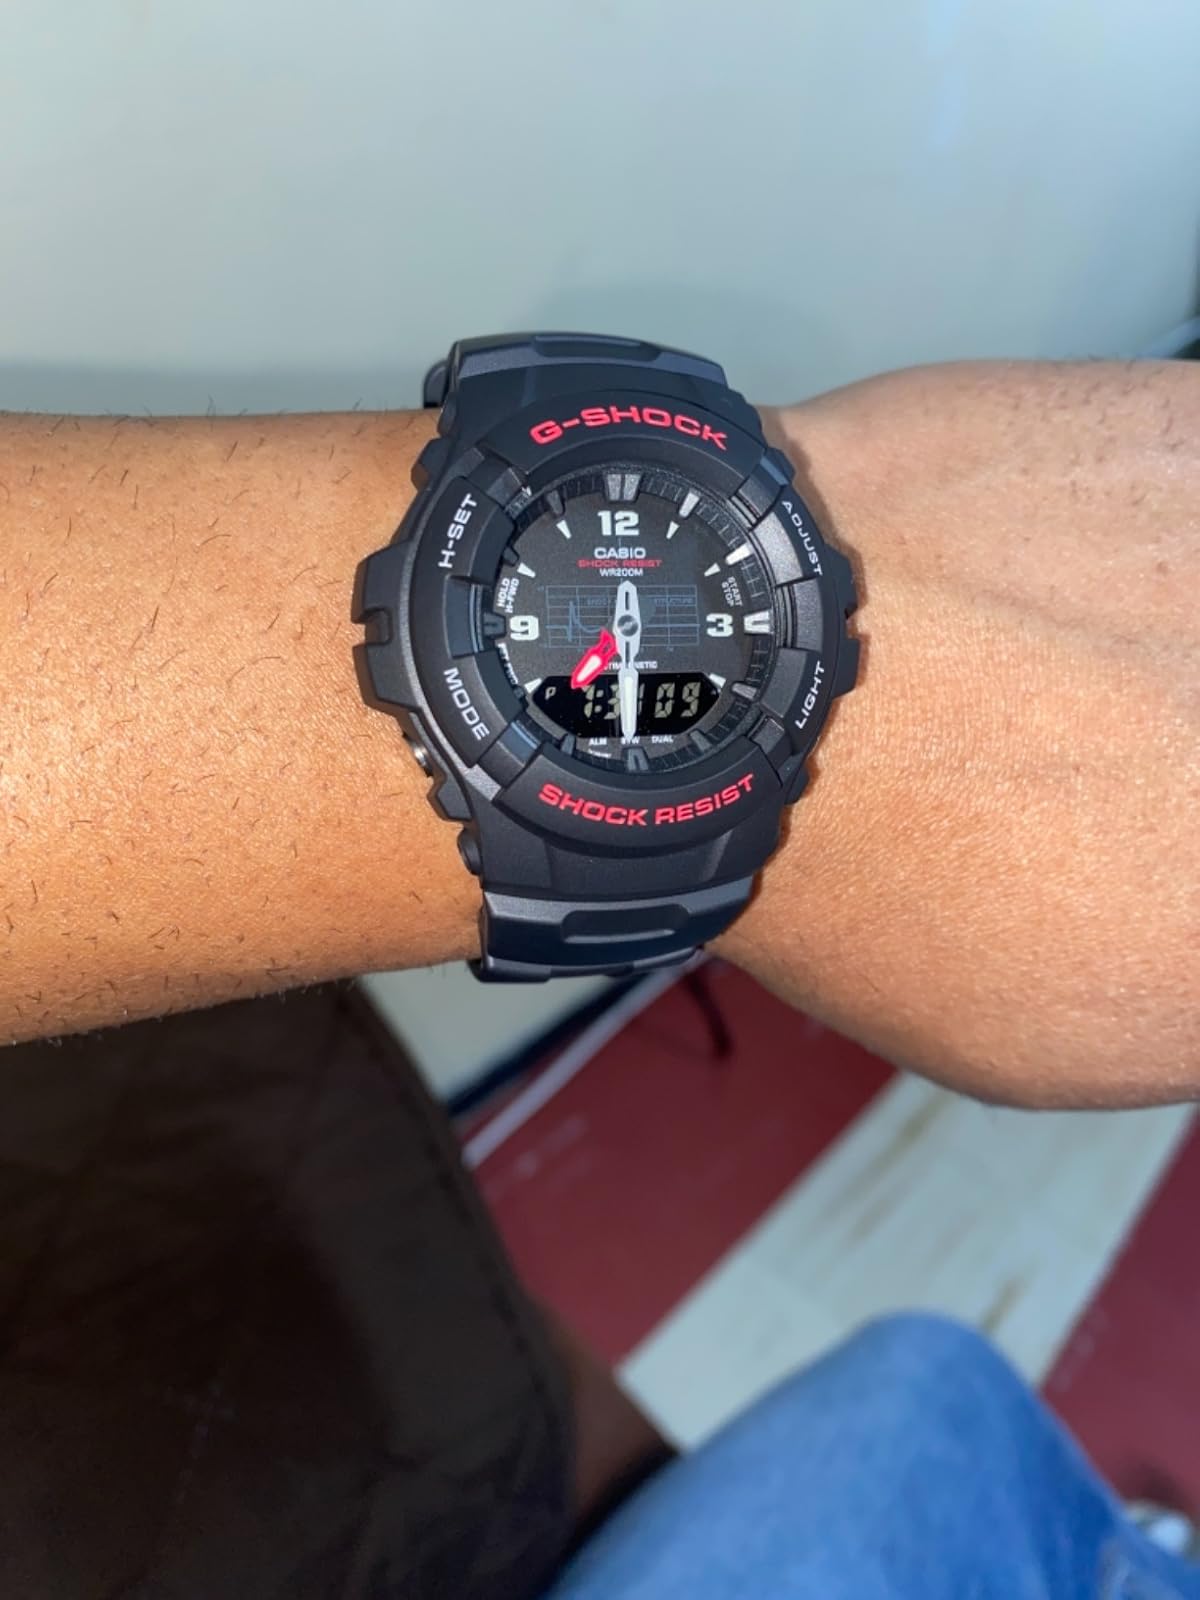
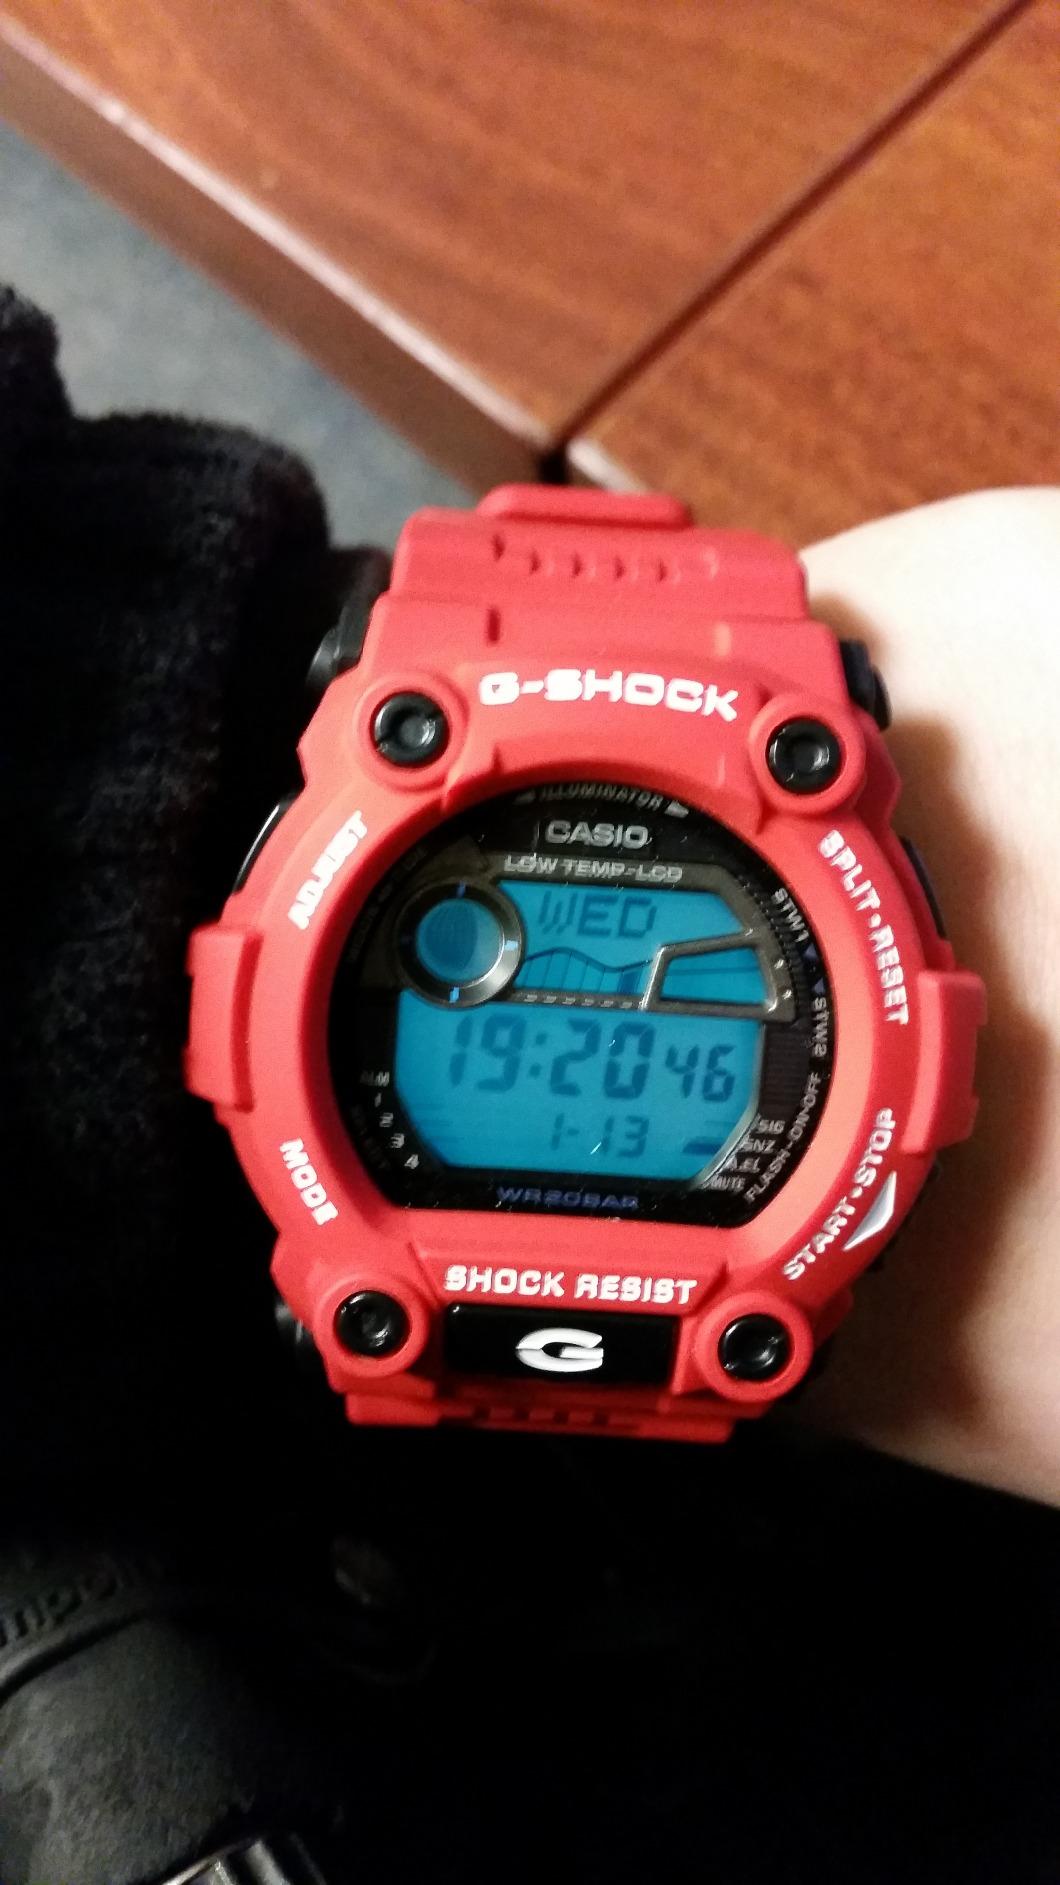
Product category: accessories_watch
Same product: no